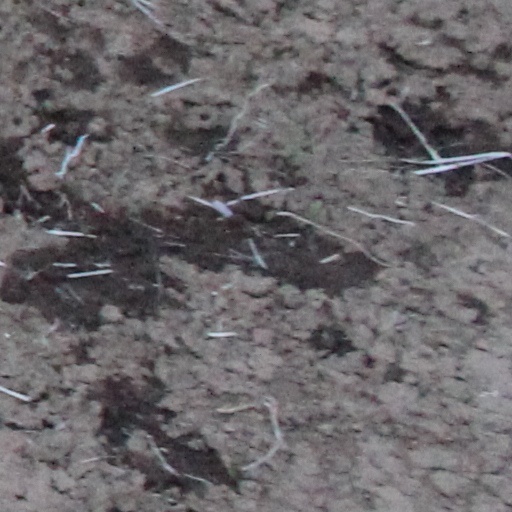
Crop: wheat